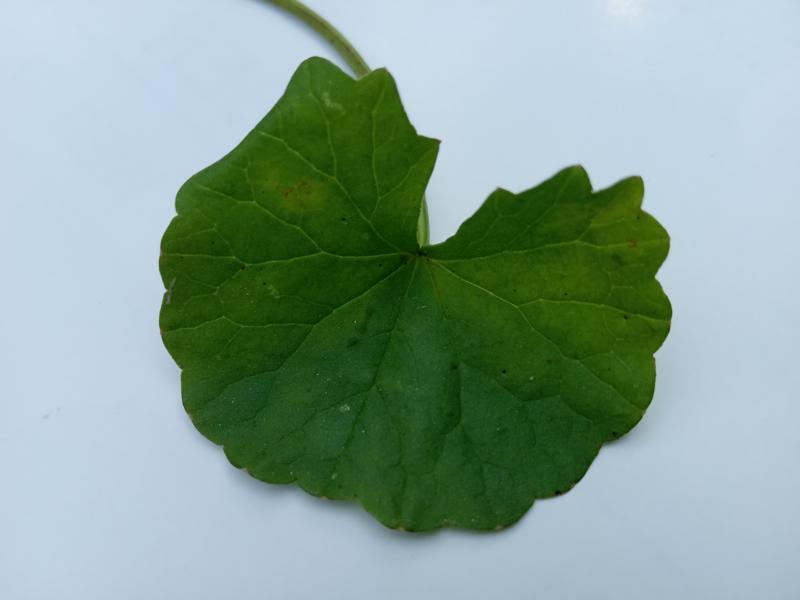
Weed species: Centella asiatica